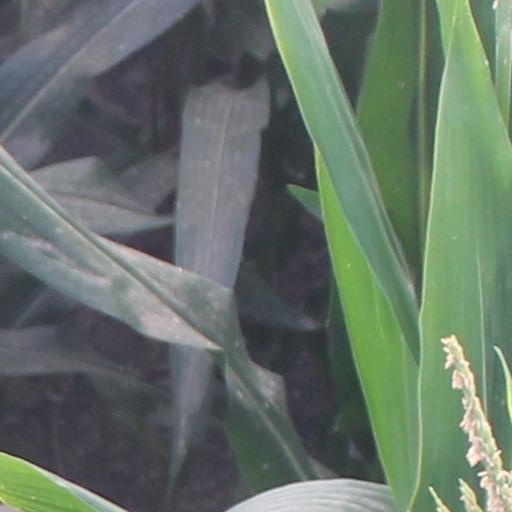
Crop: maize; corn